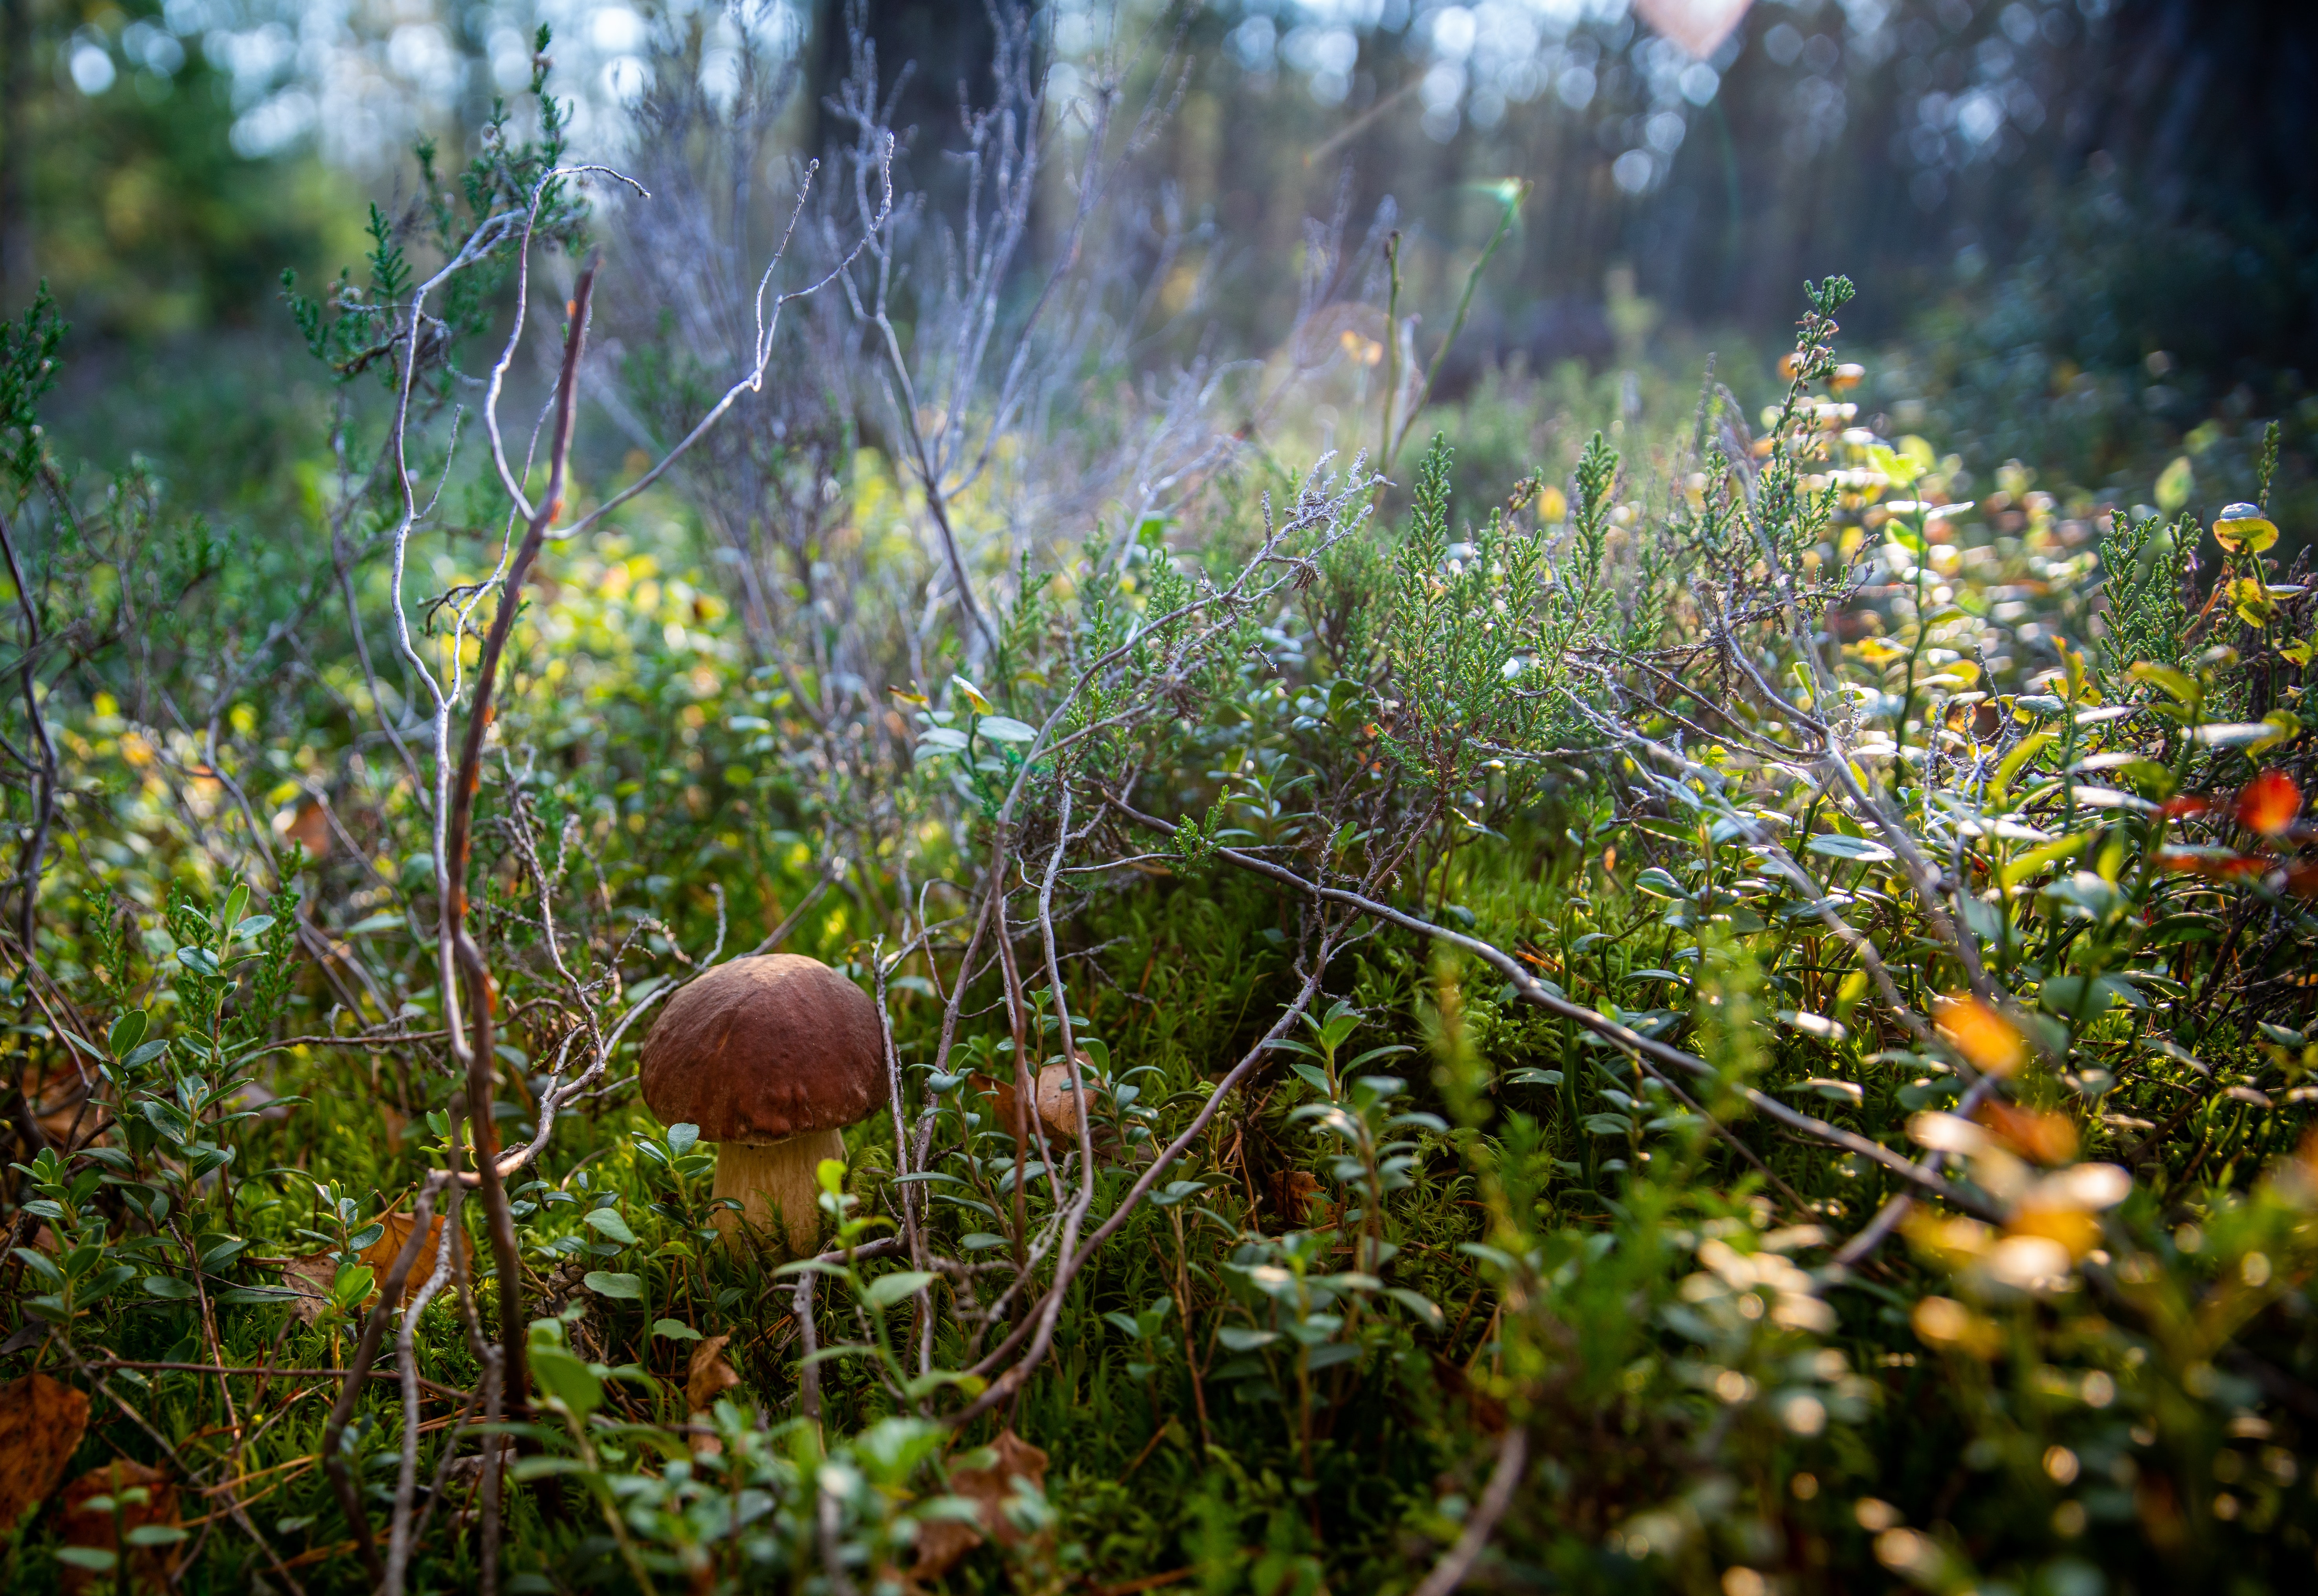
nature, vegetation, natural environment, leaf, natural landscape, forest, wilderness, plant, biome, grass, flower, botany, sunlight, tree, wildflower, branch, spring, autumn, plant community, wildlife, vascular plant, mushroom, moss, plant stem, fungus, non vascular land plant, old growth forest, woodland